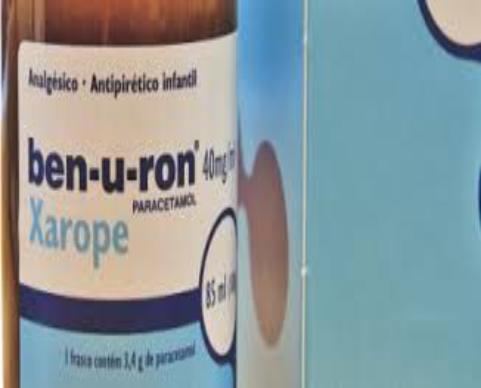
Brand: benuron
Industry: Medical